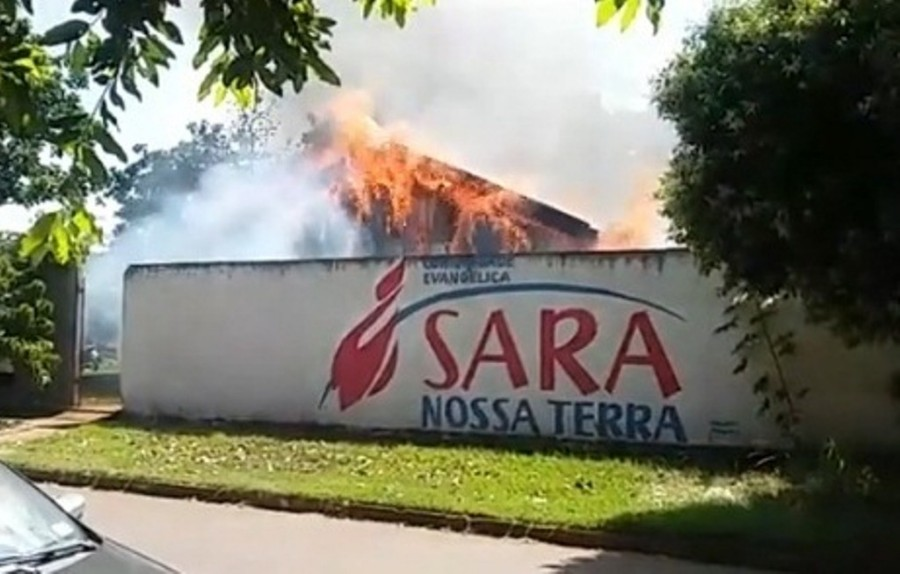
Fire: yes
Smoke: yes